Cedric Hunter

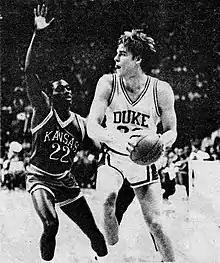
Hunter (left) in the 1986 Final Four

Cedric R. Hunter (born January 16, 1965) is an American former professional basketball player. Born in Wichita Falls, TX, he was a point guard and played collegiately at the University of Kansas.